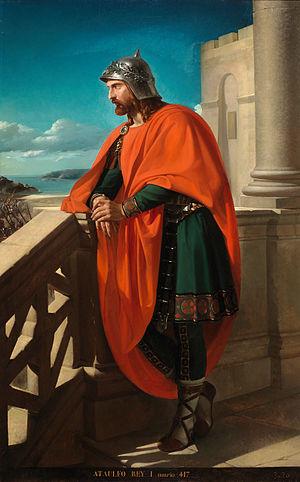
Athaulf est un roi des Wisigoths régnant de 410 à 415. Dans la littérature, il peut aussi être nommé « Athaulfe », « Ataulfe », « Athaulphe », « Ataulphe », « Athaulph » ou « Ataulph ».